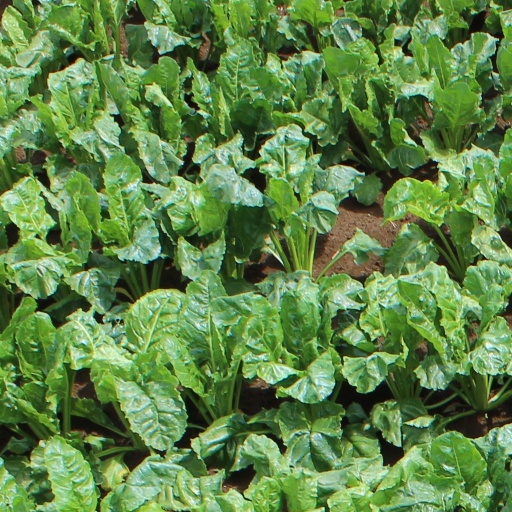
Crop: sugar beet